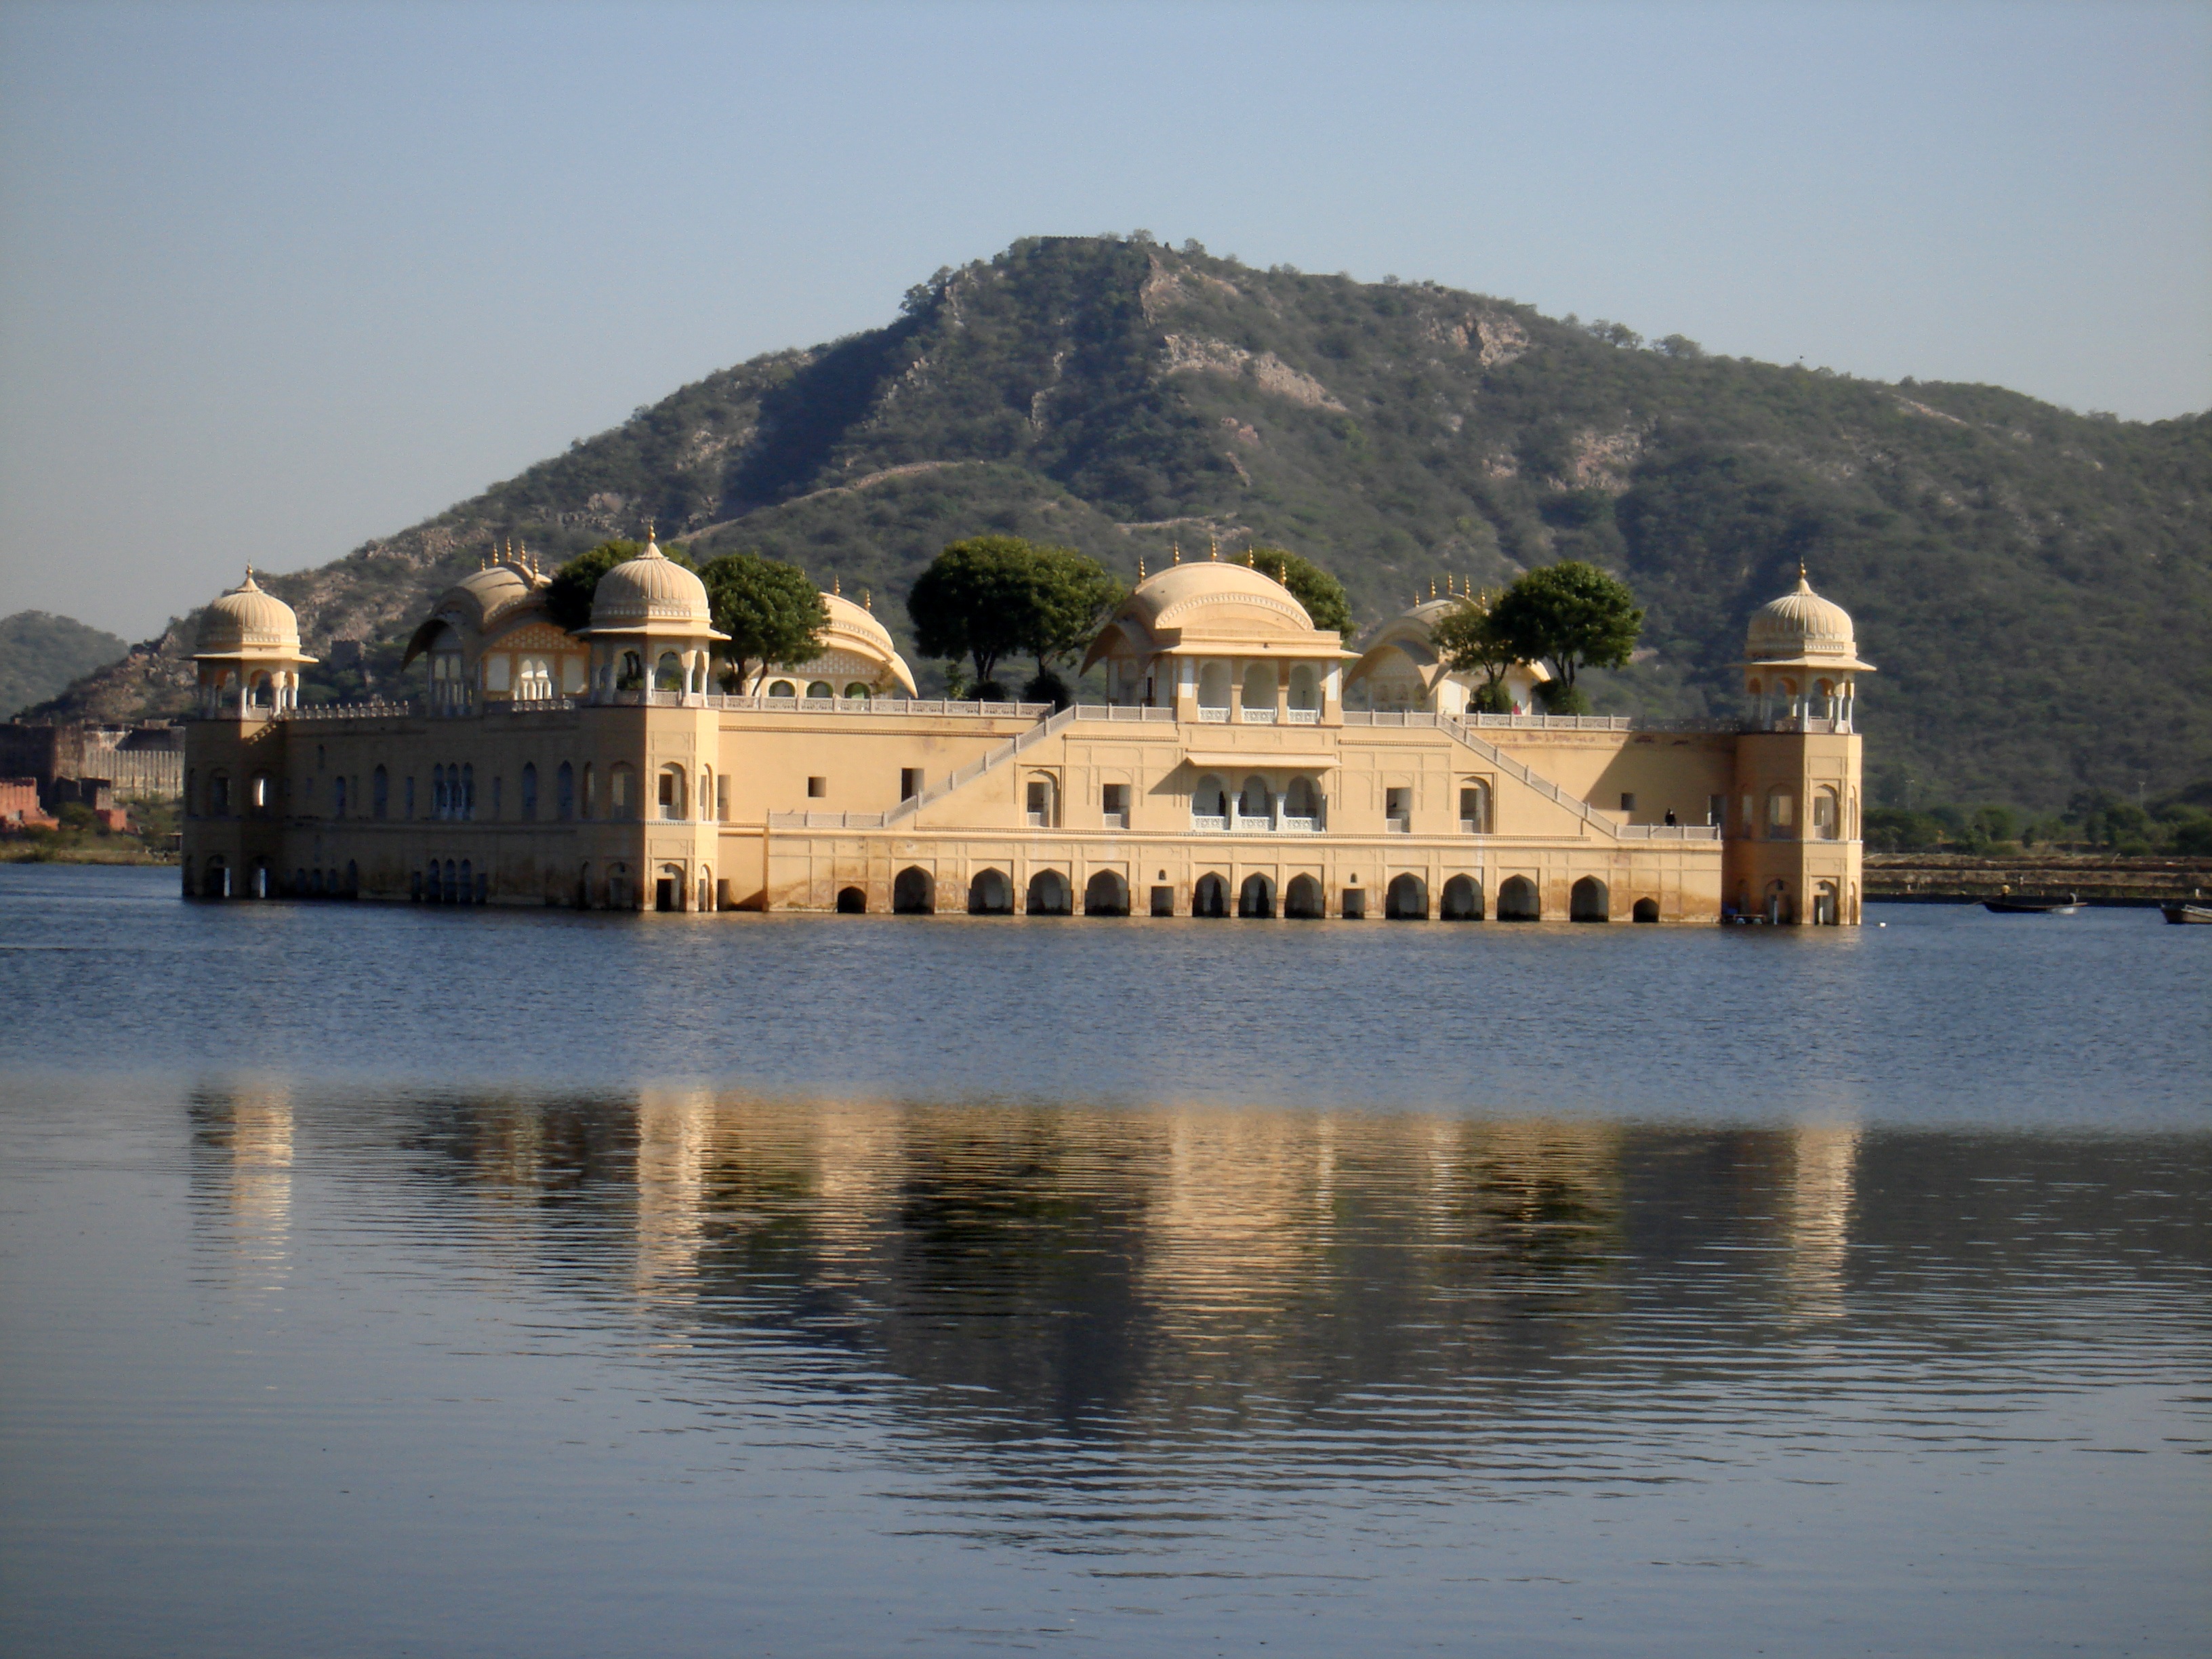
sea, lake, building, chateau, palace, river, reflection, reservoir, fortification, monastery, estate